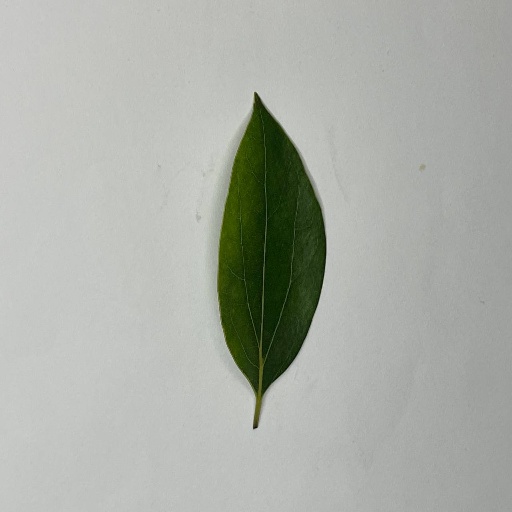
Species: Camphor
Leaf condition: Healthy Leaf